Ahaana Krishna

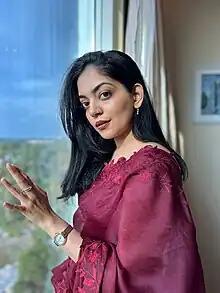
Ahaana Krishna in 2023

Ahaana Krishna (born 13 October 1995) is an Indian youtuber and actress, who appears primarily in Malayalam films. She made her film debut as lead heroine in Rajeev Ravi's "Njan Steve Lopez" in 2014.